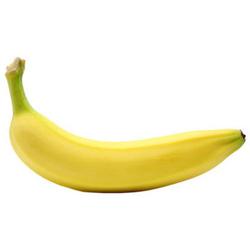
Label: Banana